Popular music in Sweden

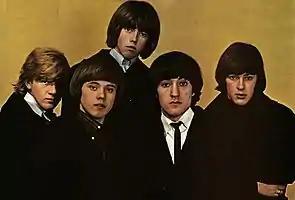
Tages (pictured here in 1965) are widely considered one of the best Swedish bands of the 1960s.

The jazz orchestra dancing in Scandinavia was interrupted by the counterculture of the 1960s, whose influences of left-wing politics and LSD were altering the shape of popular music around the world. In 1967 the first psychedelic and progressive rock groups emerged in Stockholm's Filips club, including Hansson & Karlsson, the Baby Grandmothers, and Mecki Mark Men. These groups were very popular in Sweden of the late 60s, with television appearances, sold-out concerts, and tours around Europe. Mecki Mark Men even spent three months in the U.S. where they played in big rock music festivals with Sly and the Family Stone, Jethro Tull, Pentangle, Mountain, Grand Funk Railroad, Paul Butterfield, and The Byrds. Aside from this music that blended rock, jazz, and folk music with improvisation and experimentation, Swedish progressive rock, or "progg" as it became known, was also fiercely political. Progg bands would go on to support efforts against war and nuclear power, or protest competitive events like Eurovision, stating, "Music cannot be a contest."